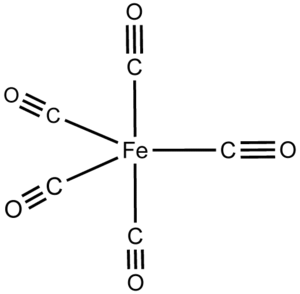
Le pentacarbonyle de fer, également appelé fer pentacarbonyle qui est une traduction incorrecte de l'anglais iron carbonyl, est un composé chimique du fer de formule chimique brute Fe(CO)₅.